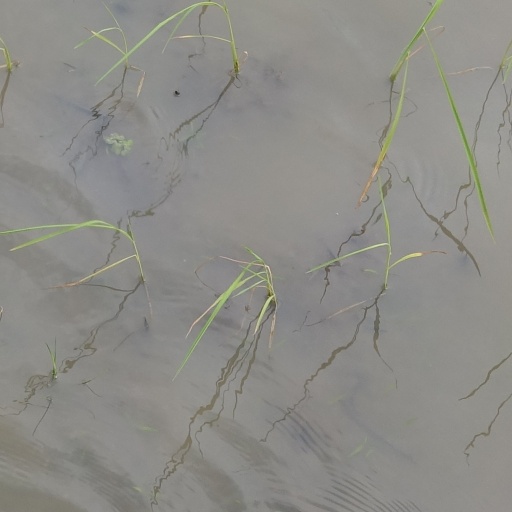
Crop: rice